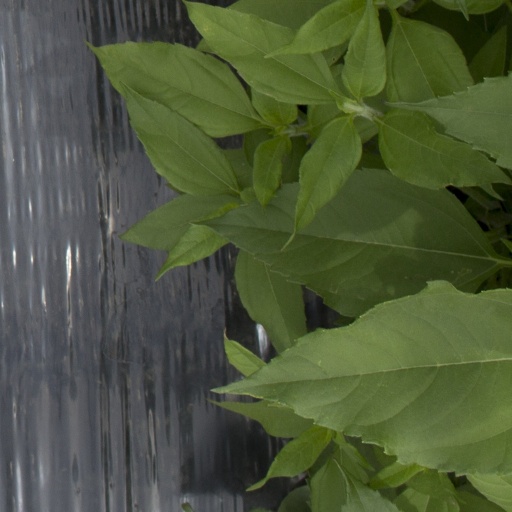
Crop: Jerusalem artichoke